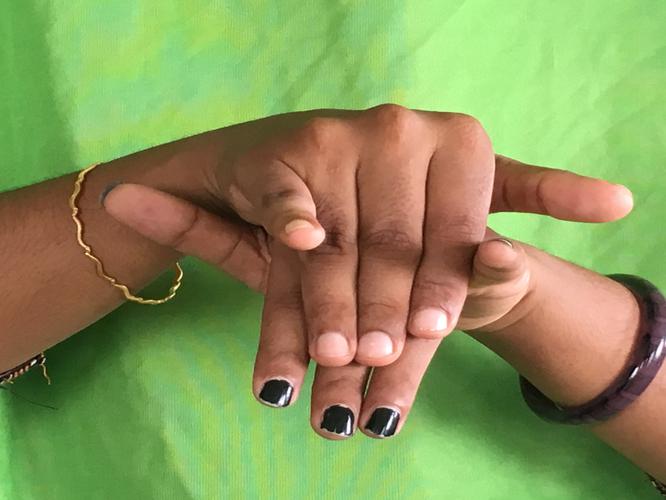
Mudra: Varaha
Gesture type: double_hand